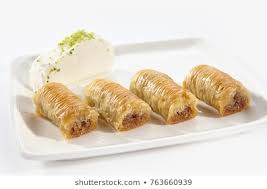
Yemek: baklava